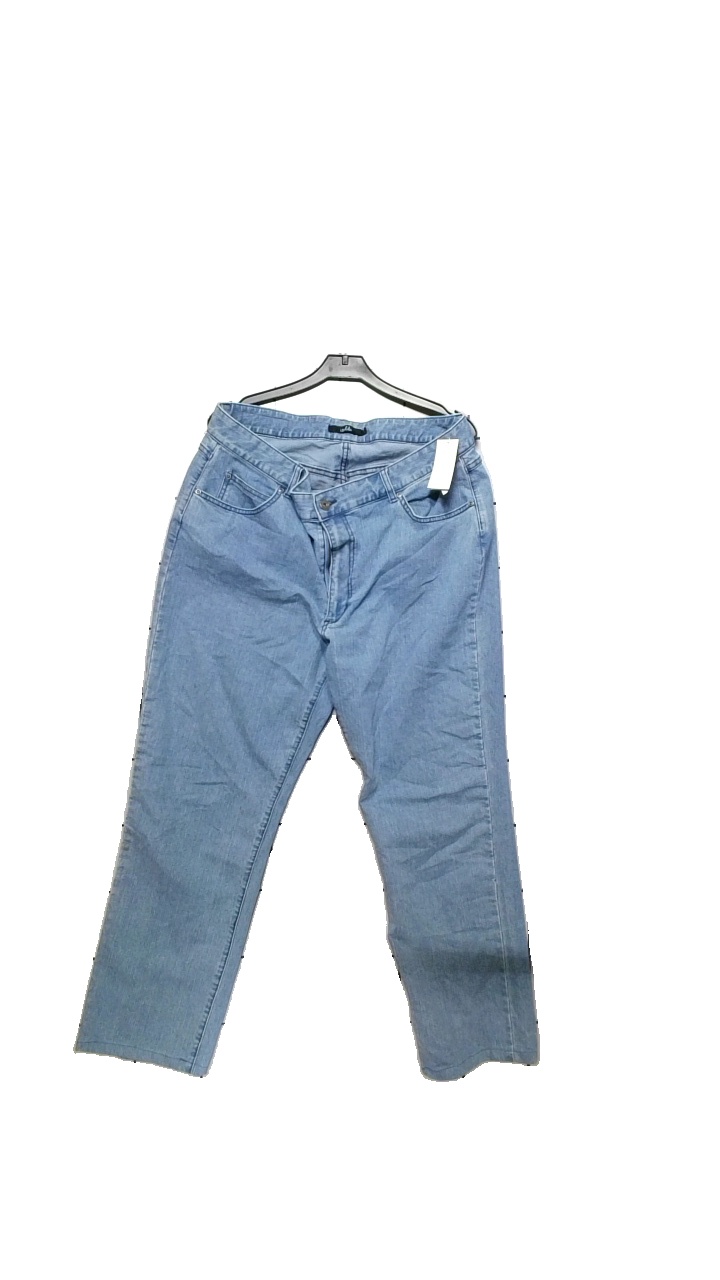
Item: Jeans (Ladies)
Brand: Isolde
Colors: Blue
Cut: Regular
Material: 76 % bomull 20& polyester 4% elasane
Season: All
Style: Denim
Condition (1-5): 4
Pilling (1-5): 4
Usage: Reuse
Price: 50-100